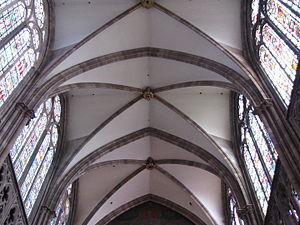
Alsace, Bas-Rhin, Cathédrale Notre-Dame de Strasbourg (PA00085015). Croisées d'ogives de la nef
La croisée d'ogives est un facteur déterminant de l'essor de l'architecture gothique. Développée à partir de la fin du XIᵉ siècle, elle constitue une structure d'arcs en plein-cintre puis brisés en voussoirs de pierre se rejoignant sur une clef au centre des diagonales d'une travée carrée, barlongue ou d'un hexagone puis couvert par un remplissage de voutains légers posés sur les nervures. Cette technique permet de reporter le poids et les poussées de la voûte aux pieds des arcs sur des sommiers contrebutés par des arcs boutants. Sa mise en œuvre limite les travaux de coffrage aux arcs mais son équilibrage est plus complexe et sa fragilité impose une couverture. Cette innovation donne la liberté d'utiliser l'espace entre les arcs pour y installer de larges baies et créer une architecture de lumière et d'élan vers le ciel.
Une voûte d'ogive, plus correctement dite voûte sur croisée d'ogives, est un élément architectural en forme d'arc diagonal de renfort bandé sous la voûte gothique, dont il facilite la construction et dont il reporte la poussée vers les angles, permettant d'ouvrir largement les murs latéraux. Élément fondamental dans l'architecture gothique, elle apparaît entre 1180 et 1220, et couvre d'abord les cathédrales d'Île-de-France. Elle découle de la voûte d'arêtes romane, que les maçons gothiques avaient renforcée en plus des doubleaux et des formerets, par deux arcs diagonaux appelés ogives. Celles-ci appareillées sous les arêtes, se croisent sous la clef de voûte, pour former la croisée d'ogives.